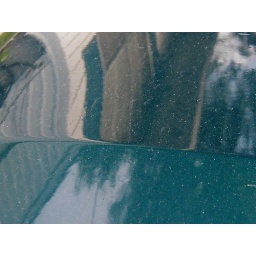
pollen, dust over the surface of the truck hood reflecting the house